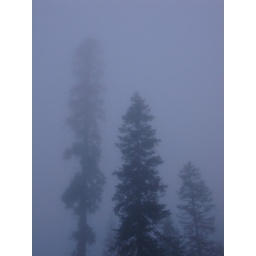
trees in the cloud